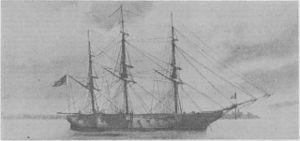
Le second USS Savannah était une frégate de l'United States Navy. Ce navire a été baptisé à Savannah en Géorgie.